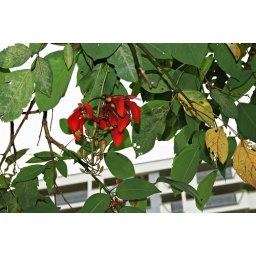
flower in a tree